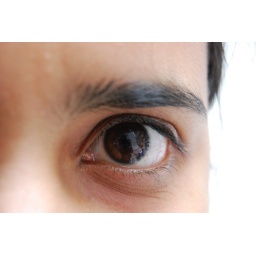
You can see me in the reflection &amp;amp; some guy in a white shirt &amp;amp; blue jeans